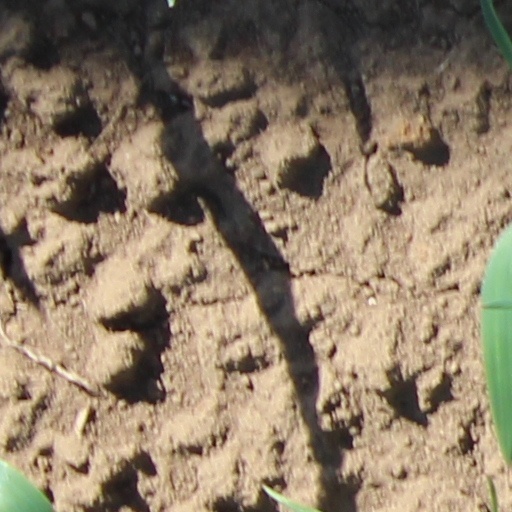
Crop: wheat